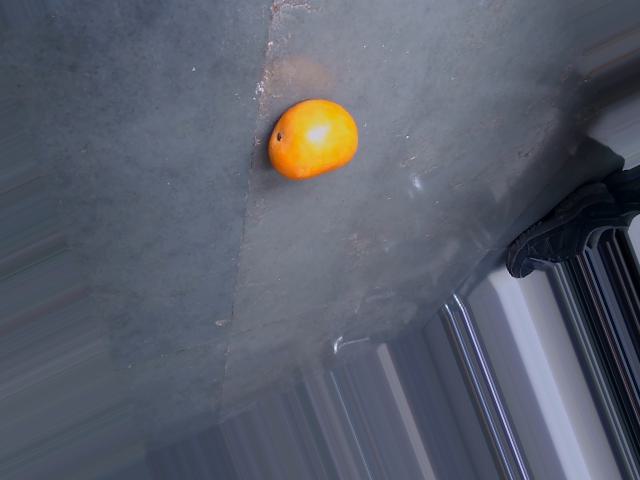
Label: Ripe_Mango